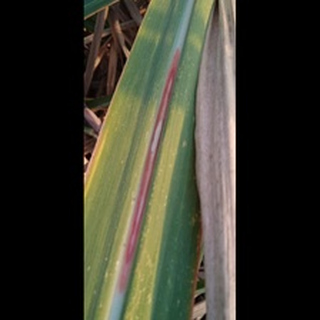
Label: sugarcane_red_rot